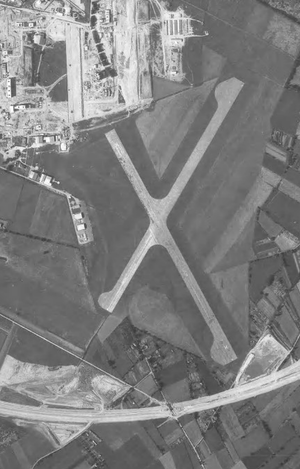
Détail d'une photographie aérienne de l'IGN en août 1966. Aérodrome de Grenoble-Mermoz positionné entre le chantier du village olympique en haut et celui de la rocade sud en bas.
L'aéroport de Grenoble-Mermoz est l'ancien aéroport de Grenoble ouvert en 1936 et fermé en 1967 du fait de sa trop grande proximité avec l'agglomération et ses besoins d'extension liés, entre autres, aux jeux olympiques d’hiver de 1968. Depuis la suppression de cet aéroport le nouveau s'appelle l'« aéroport de Grenoble-Isère » et se situe à environ 40 km de l'agglomération. Par ailleurs un aérodrome situé au Versoud se trouve à proximité de l’agglomération.